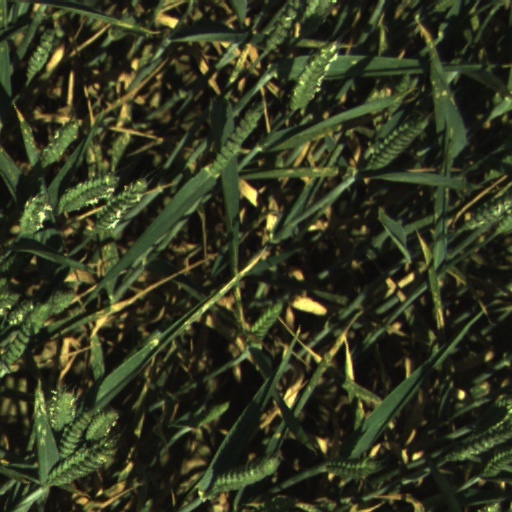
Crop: wheat